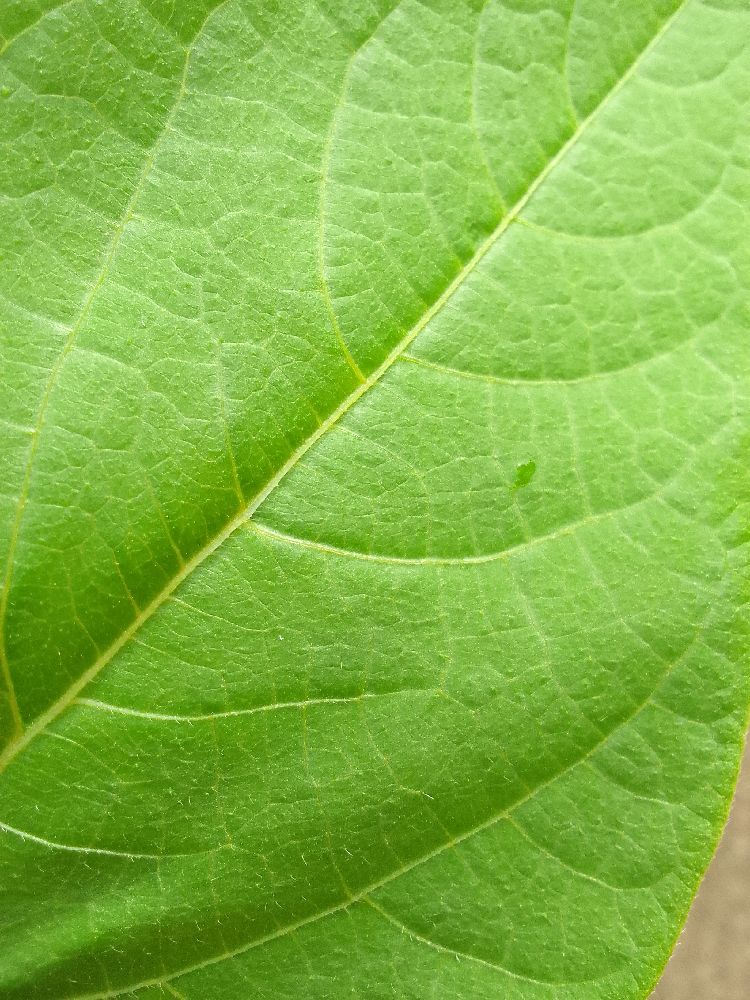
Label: healthy